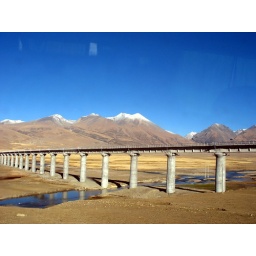
road in the sky 2